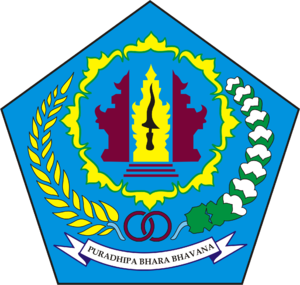
Denpasar
Denpasar er hovedstad og den største by i den indonesiske provins Bali med 834.881 indbyggere. Byen er beliggende på den sydlige del af Bali. Denpasar er en stor turistdestination og hovedindgangsvej til Bali.